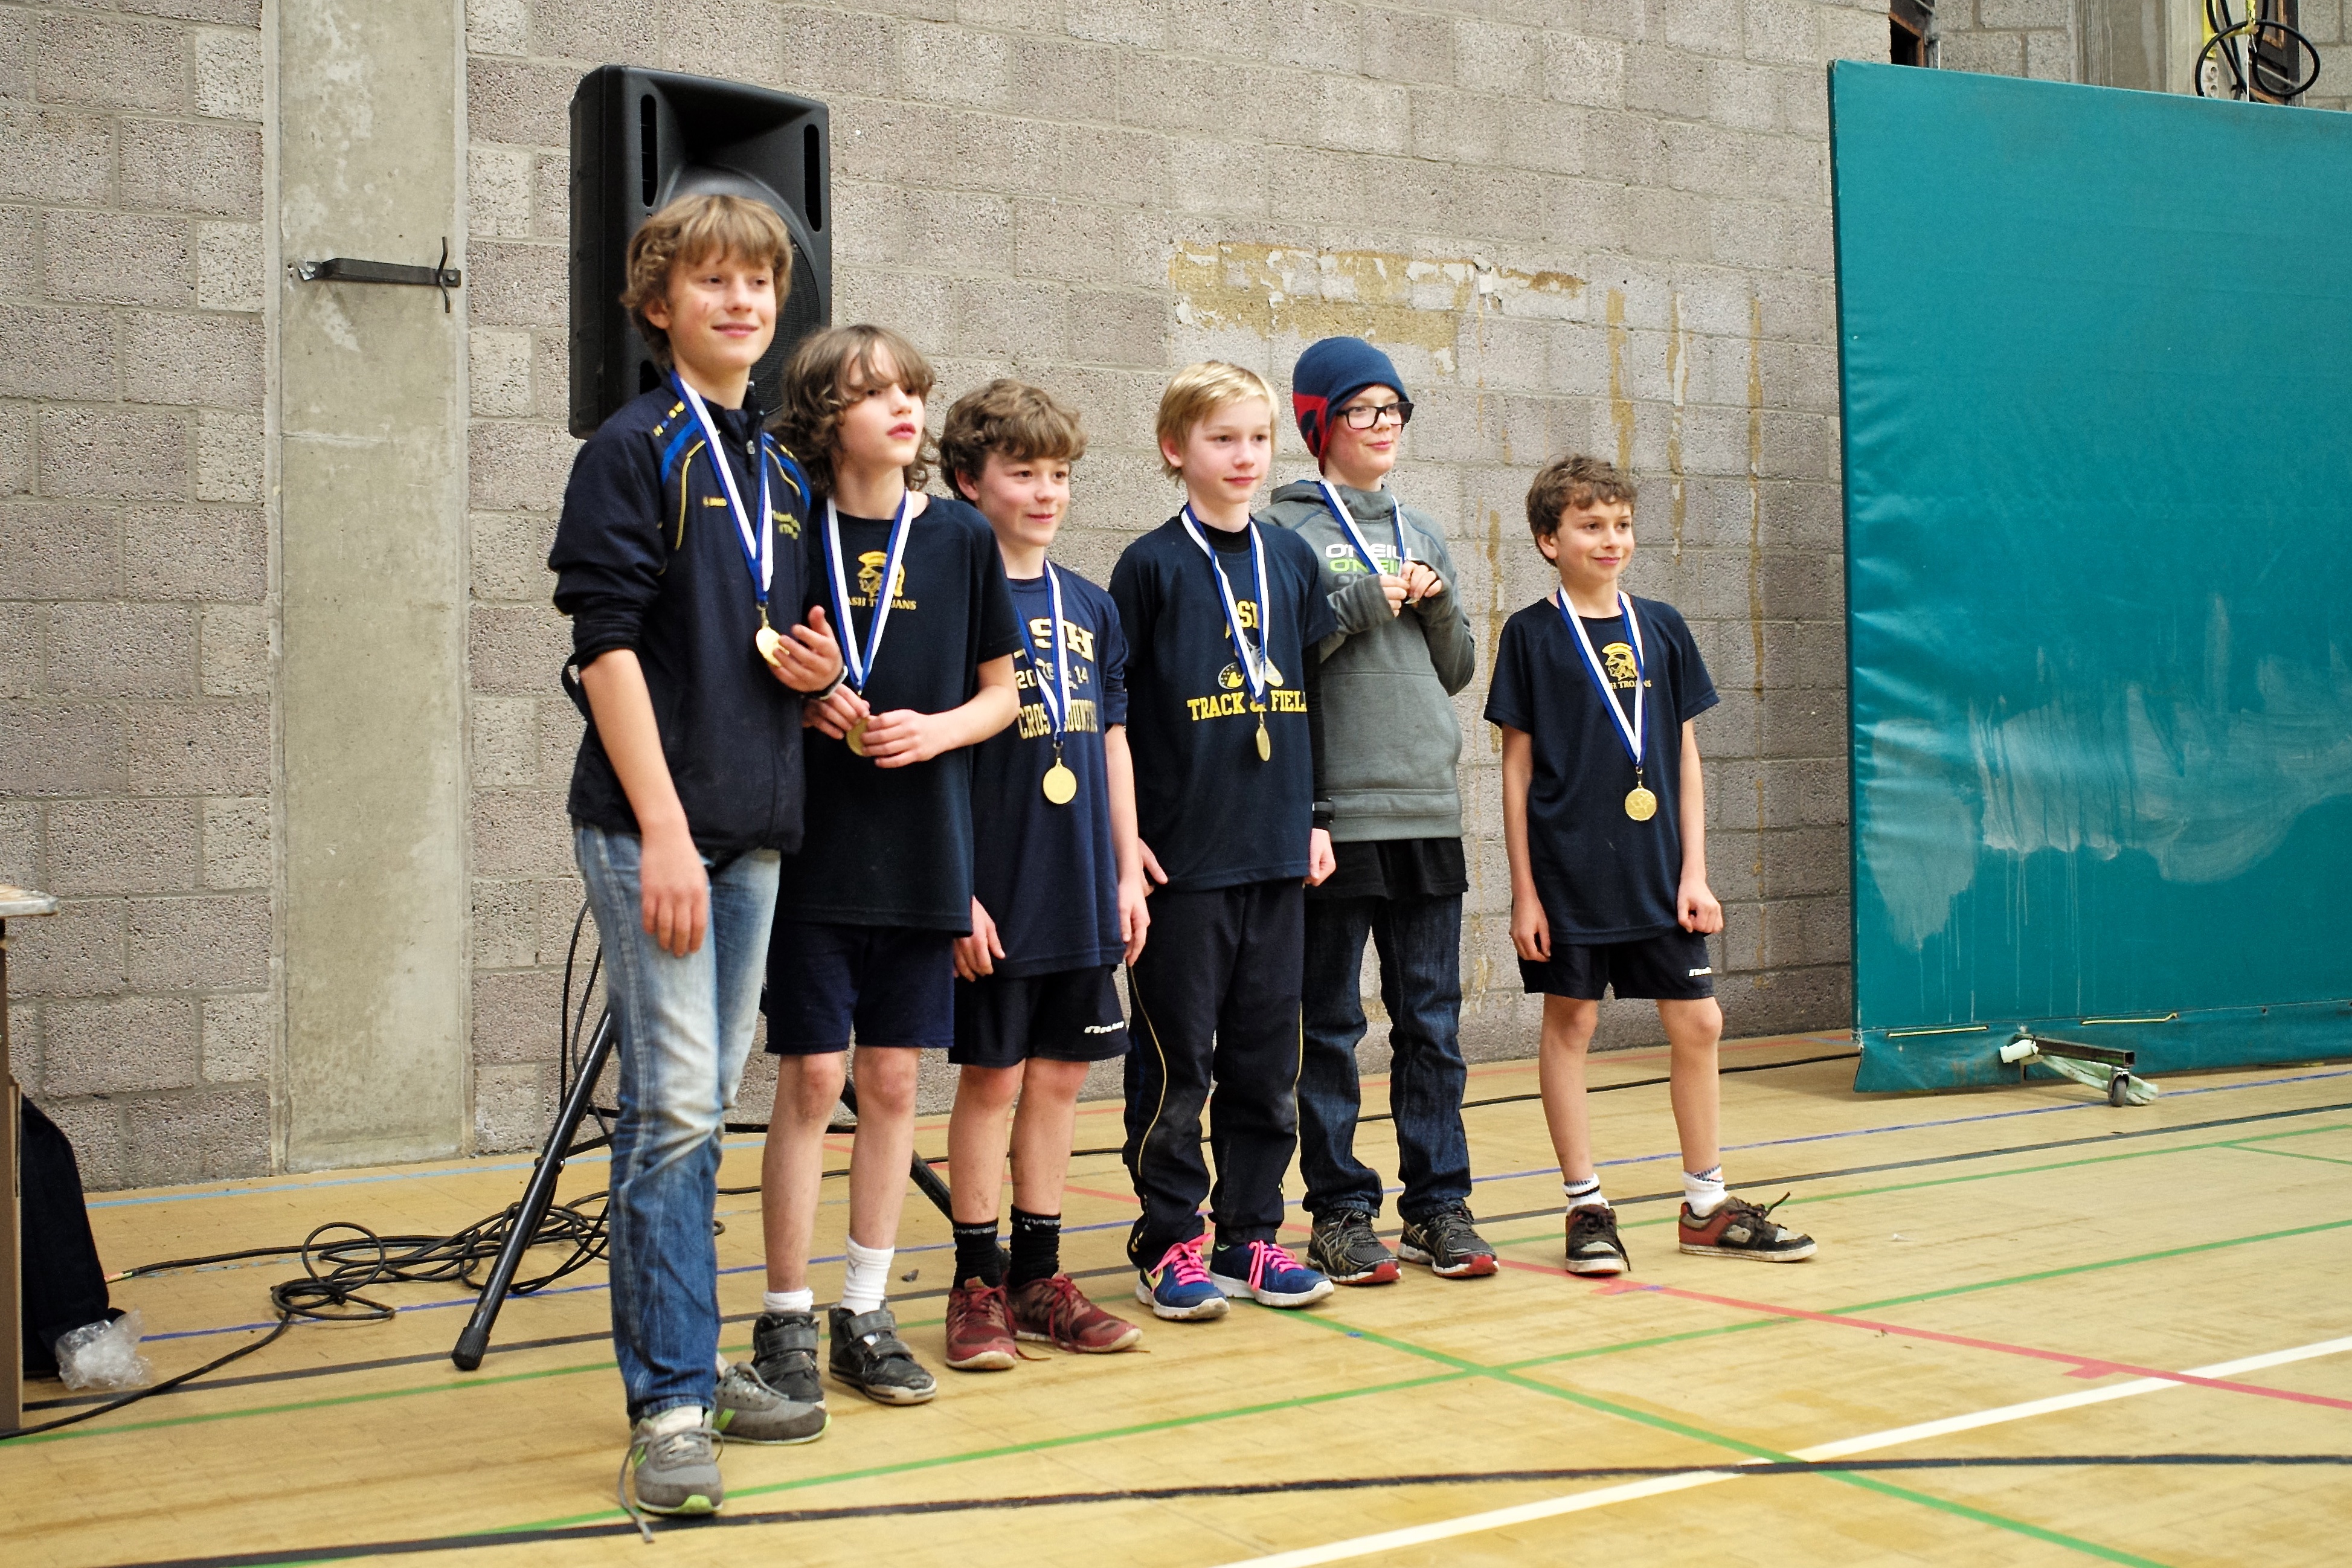
team, sports, tournament, competition event